Brachycybe

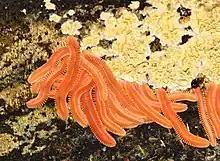
"B. rosea" colony feeding on "Xylodon" fungi.

Individuals attain lengths up to 1 inch (25 mm) and range in color from orange to tan to pink. "B. picta" is uniquely patterned with 5 brown spots.